Angus Walker

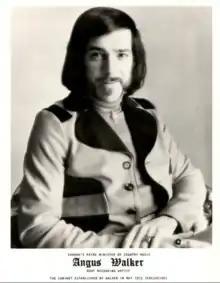
Boot Records promotional image of Walker

In 1963, Walker transitioned to Montreal where he eventually joined Dougal Trineer's band "The Hackamores" mostly appearing as a rhythm guitarist and harmony singer, along with Paul Menard on fiddle, June Davey supplying bass and vocals and Trineer as lead guitarist and singer. As part of big package shows organized by the CFOX radio station in Montreal, The Hackamores opened for both Buck Owens and The Carter Family at the Montreal Forum in 1964. The Hackamores also backed "...many of the country records out of Montreal" at the time, in addition to playing at several venues in the Montreal and Toronto areas such as the Blue Angel, The Wagon Wheel and The Monteray Club where The Hackamores were considered the main attraction for a time.